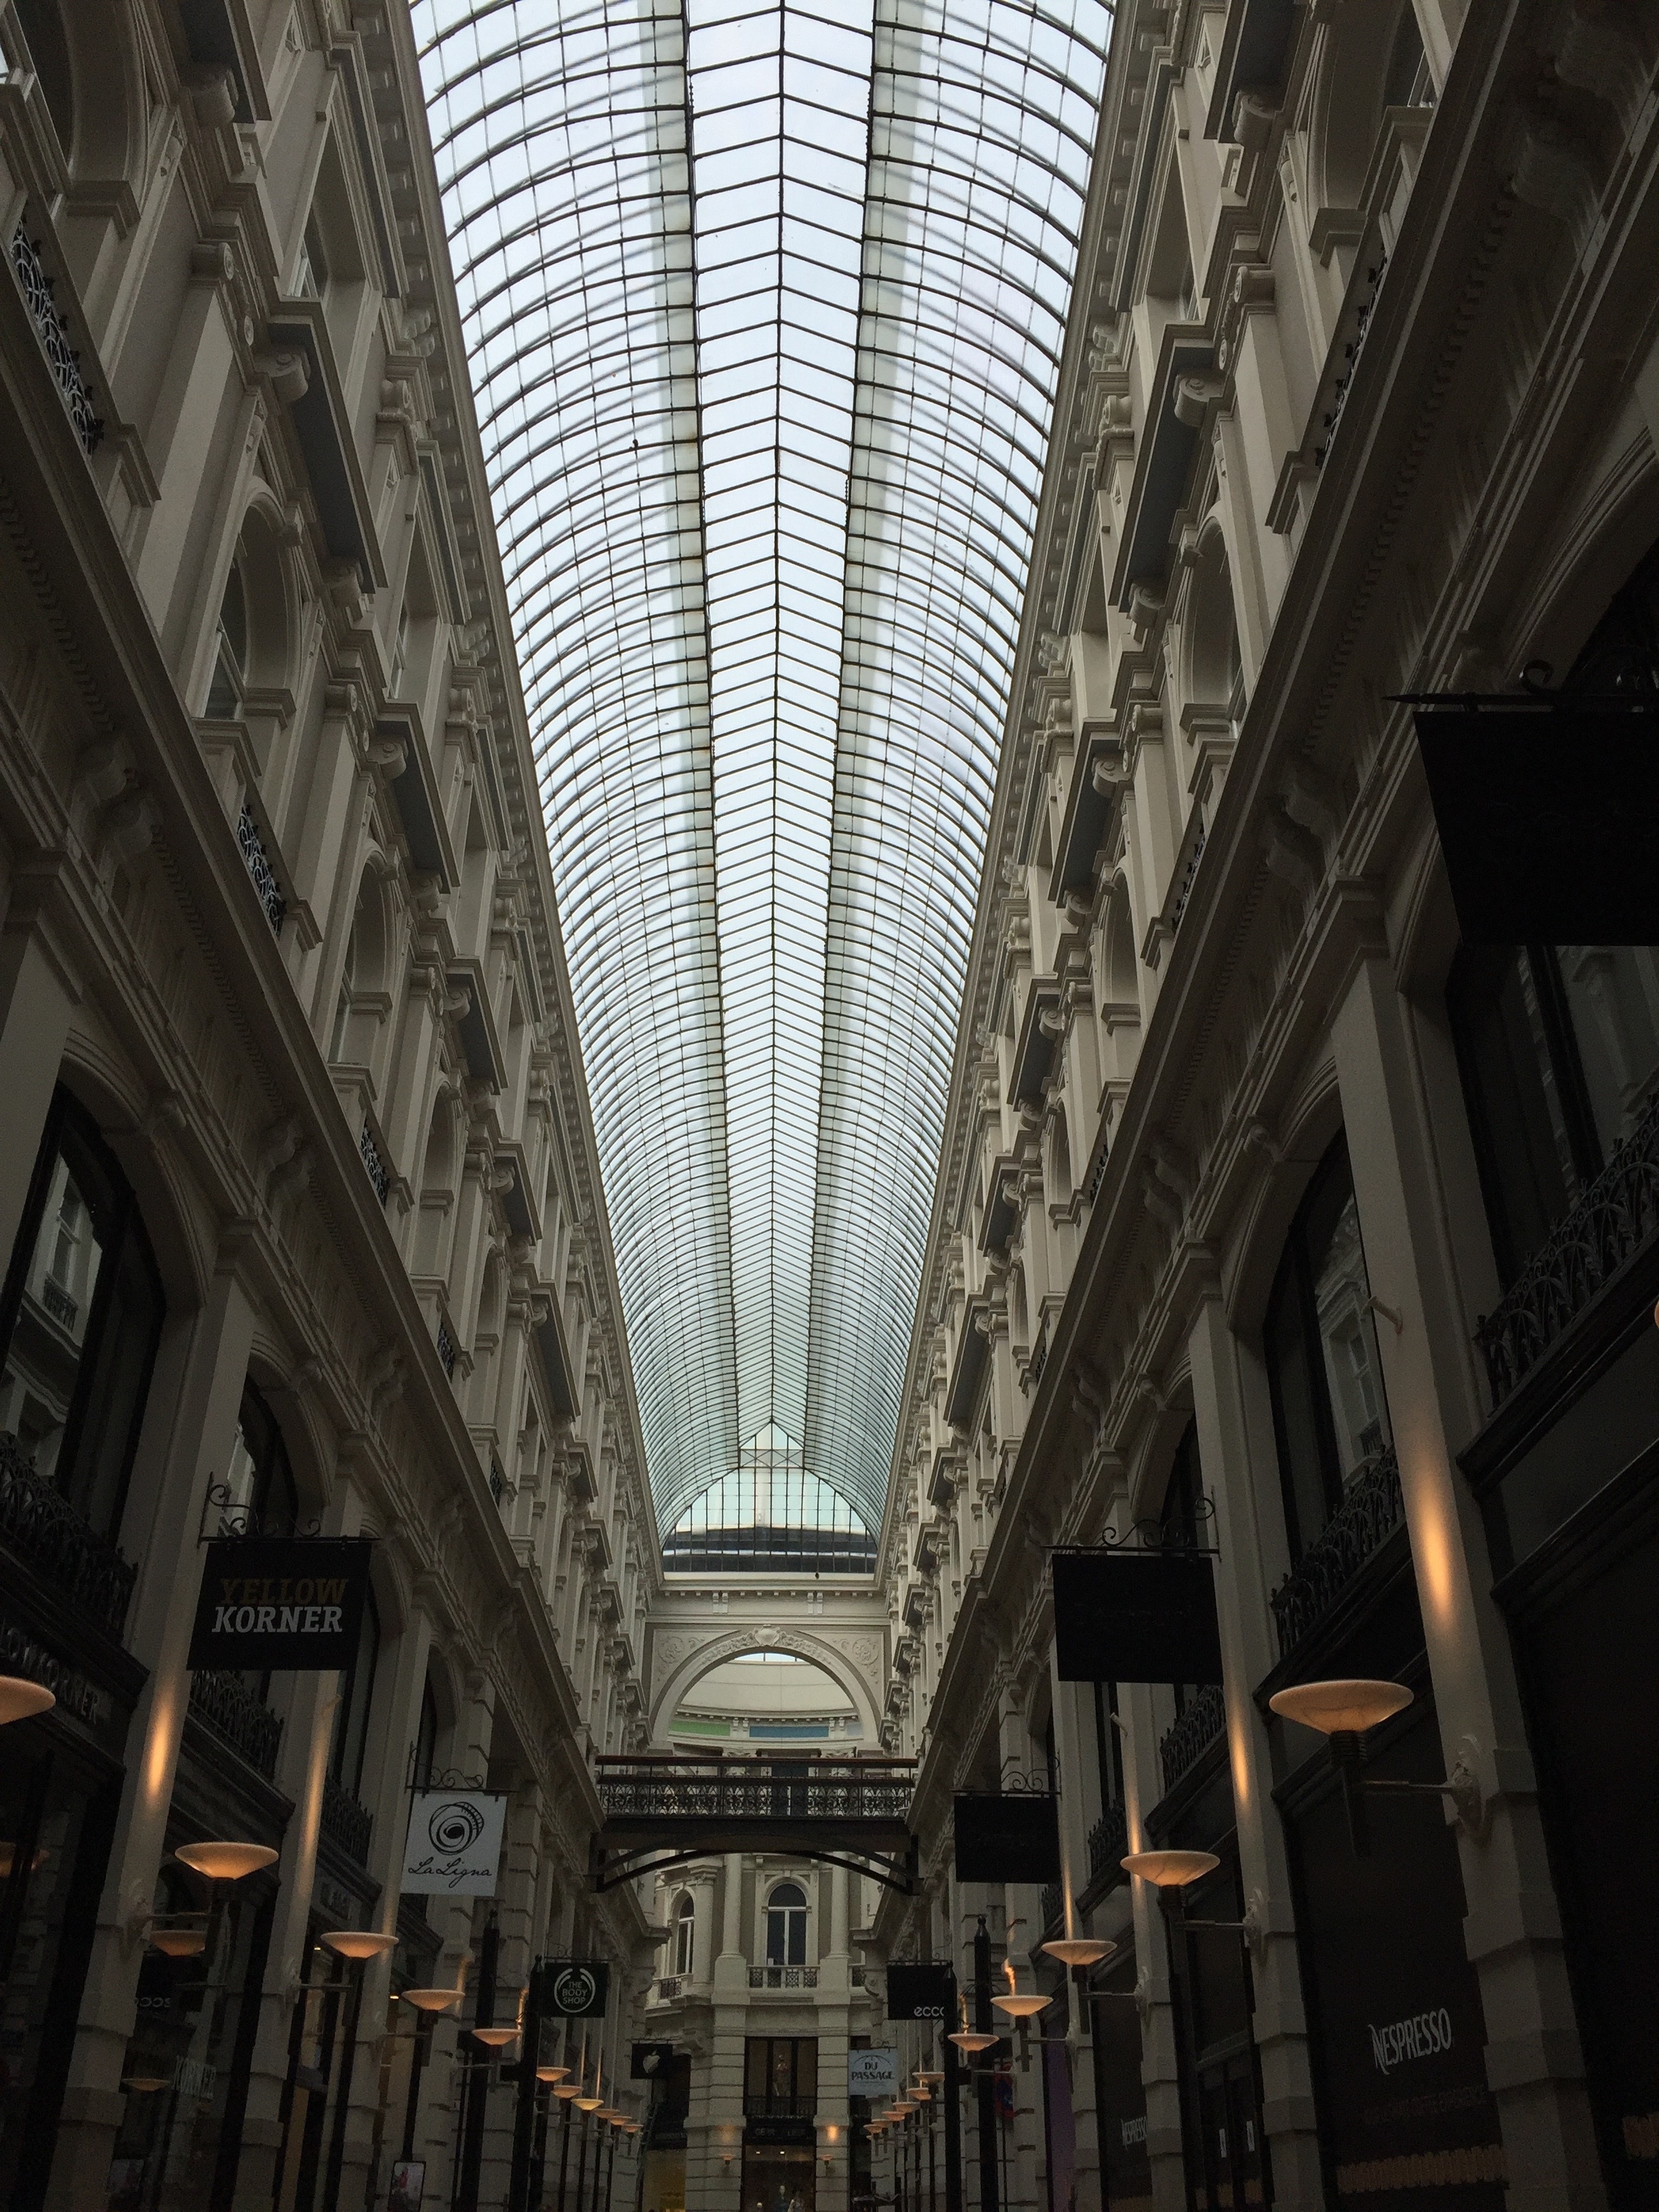
architecture, building, skyscraper, cityscape, downtown, landmark, facade, cathedral, symmetry, arcade, metropolis, urban area, metropolitan area